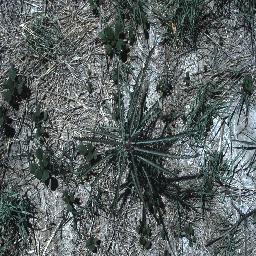
Label: parkinsonia